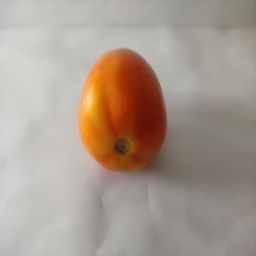
Crop: Tomato
Quality: Ripe